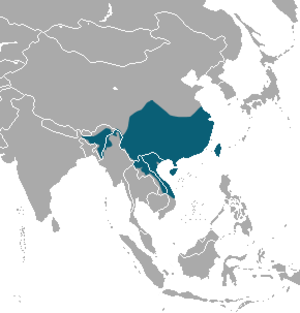
Le Blaireau-furet de Chine est une espèce de mammifères carnivores de la famille des Mustélidés. C'est un blaireau-furet que l'on rencontre abondamment dans l'est de l'Asie, bien qu'il y soit encore parfois chassé pour sa chair ou sa fourrure.